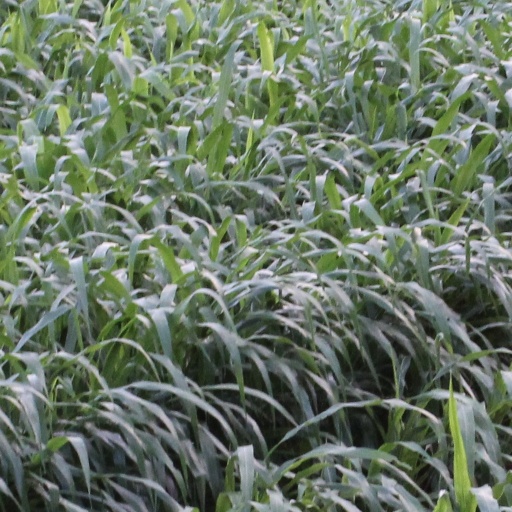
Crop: sorghum